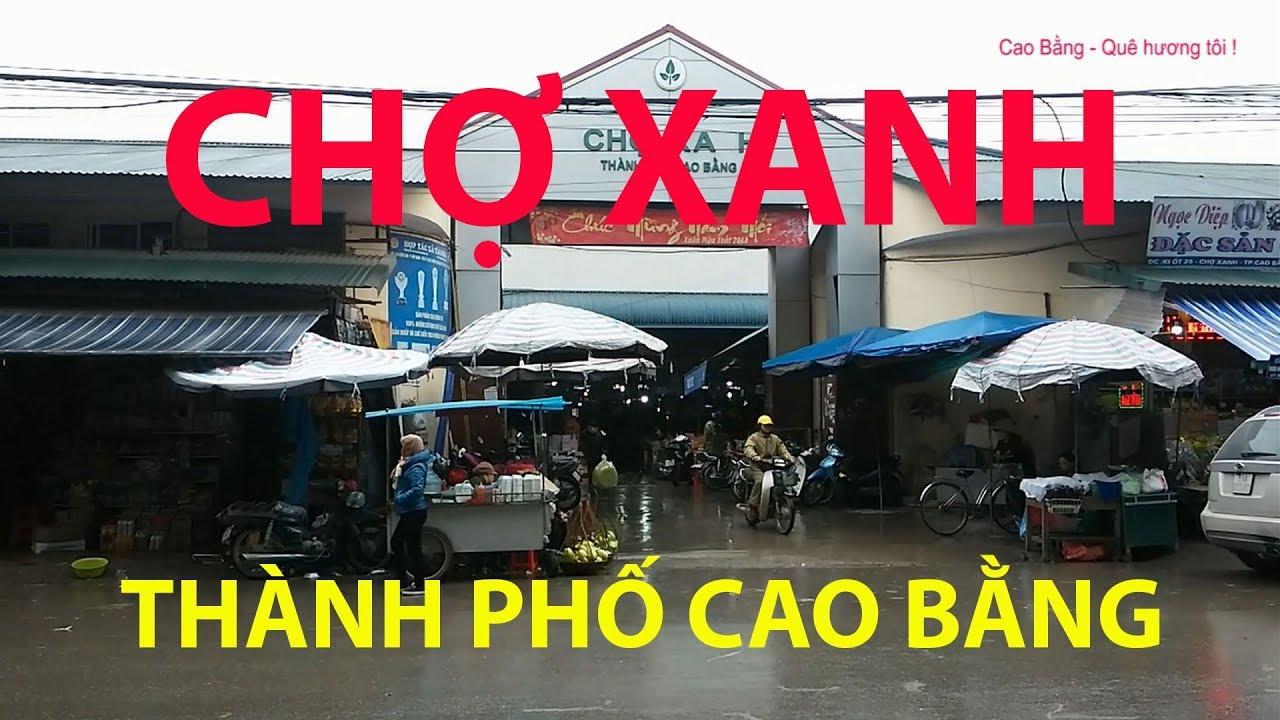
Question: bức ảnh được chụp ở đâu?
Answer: ảnh được chụp thành phố cao bằng